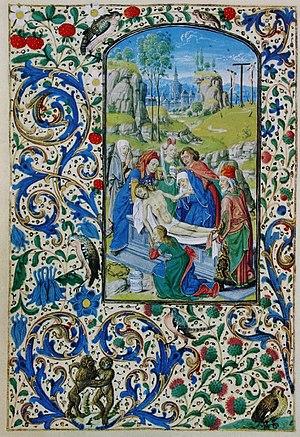
La Mise au tombeau est le dernier épisode de la Passion du Christ, devenu un sujet de l'iconographie chrétienne. Les représentations de cet événement se fondent sur les récits de la mort du Christ dans les évangiles de Jean, Luc, Marc et Mathieu, ainsi que dans les évangiles apocryphes. La Mise au tombeau est particulièrement populaire dans les Mystères de la Passion du Christ et la sculpture religieuse européenne des XVᵉ et XVIᵉ siècles. On trouve également de nombreux exemples de ce thème artistique dans l'art de la Contre-Réforme ; elle est présente dans l'art populaire avec les représentations du Chemin de croix.